NWS (TV station)

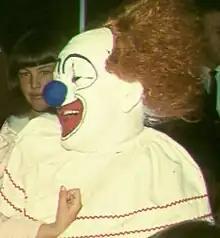
Bobo the Clown, on "Channel Niners"

"Nine News Adelaide" is presented from the studios of NWS Adelaide by Kate Collins and Brenton Ragless on weeknights with Will McDonald presenting on weekends. Sport is presented mostly in the studio by Tom Rehn on weekdays and by Corey Norris on weekends, with the weather presented by Jessica Braithwaite on weeknights and Chelsea Carey on the weekend.